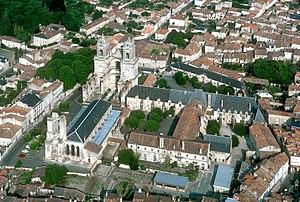
Saint-Jean-d'Angély est une commune du Sud-Ouest de la France, située dans le département de la Charente-Maritime, chef-lieu de l'un des cinq arrondissements du département. Ses habitants sont appelés les Angériens.